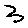
Label: 3